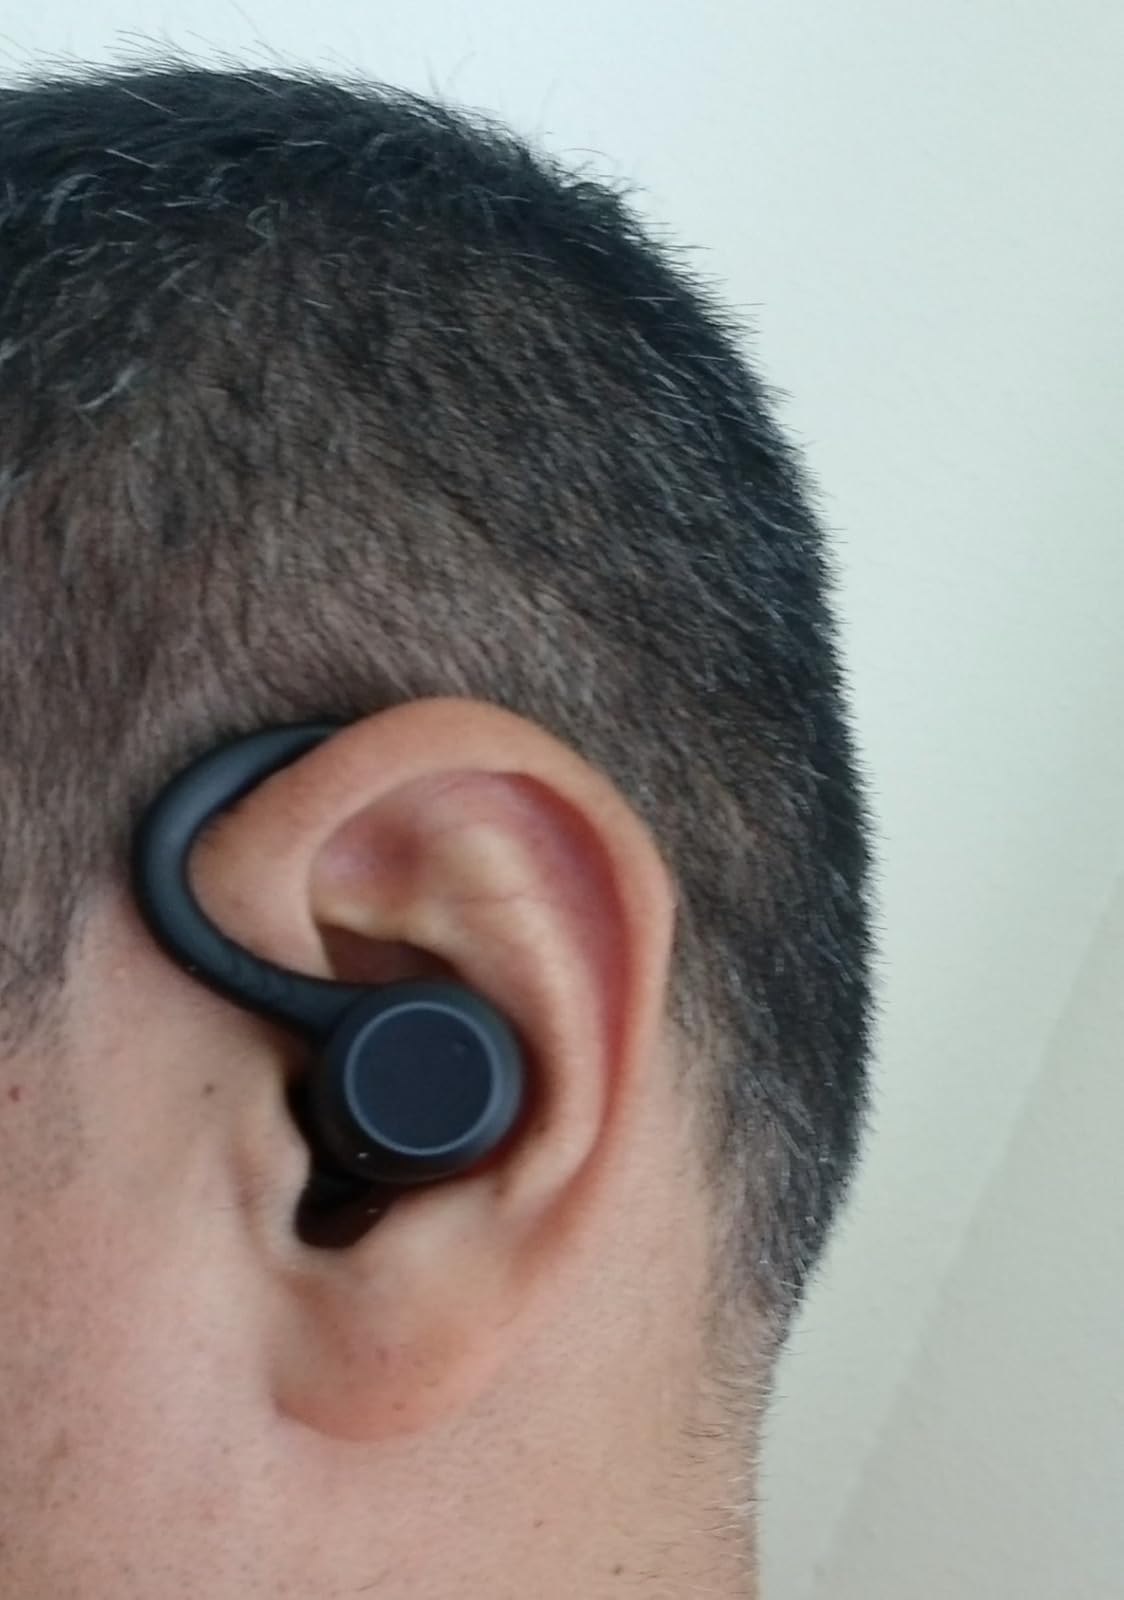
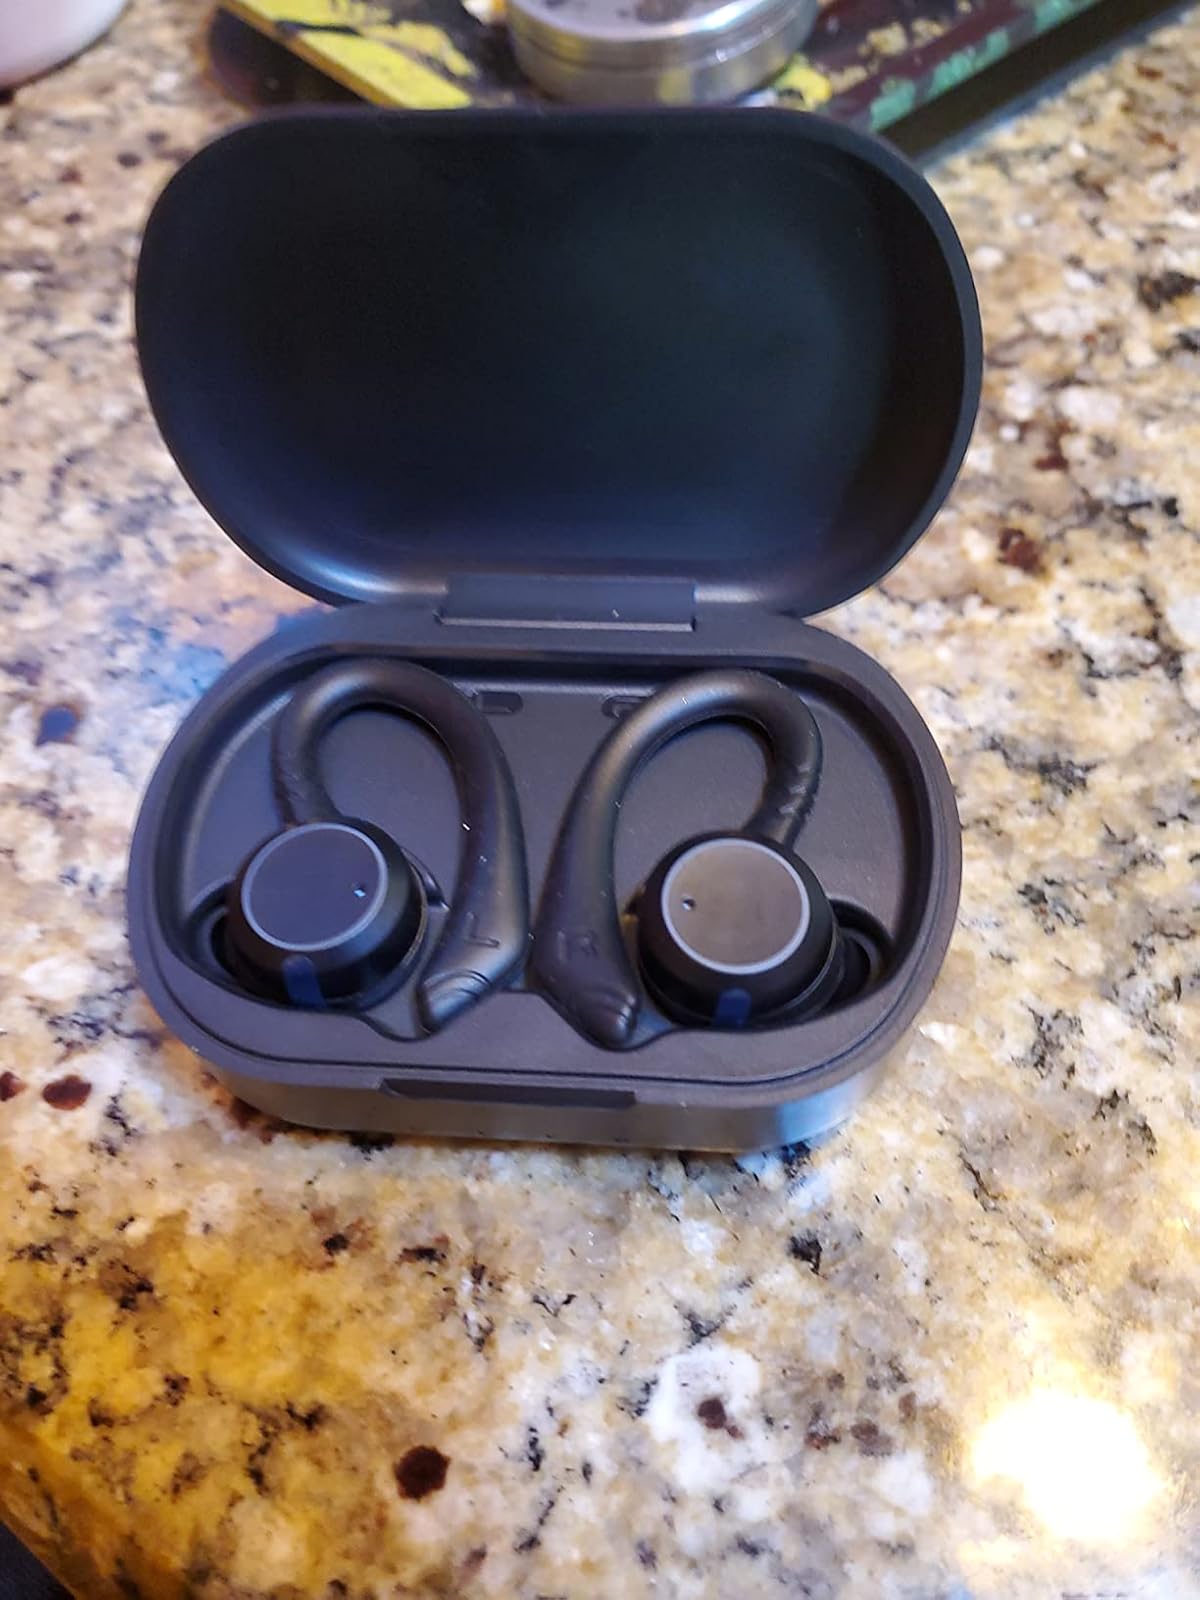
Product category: earbuds
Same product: yes